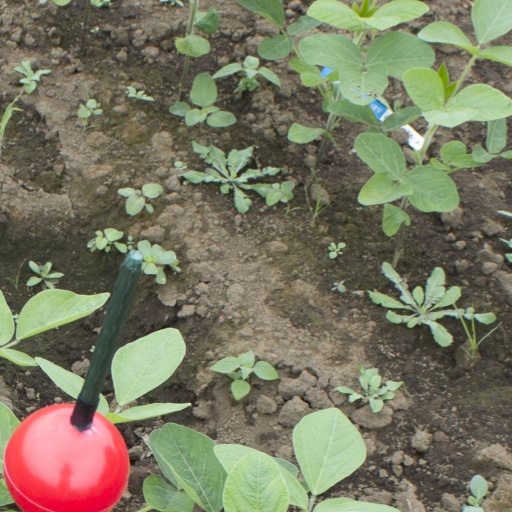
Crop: soybean